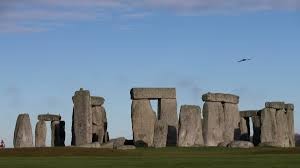
Landmark: Stonehenge